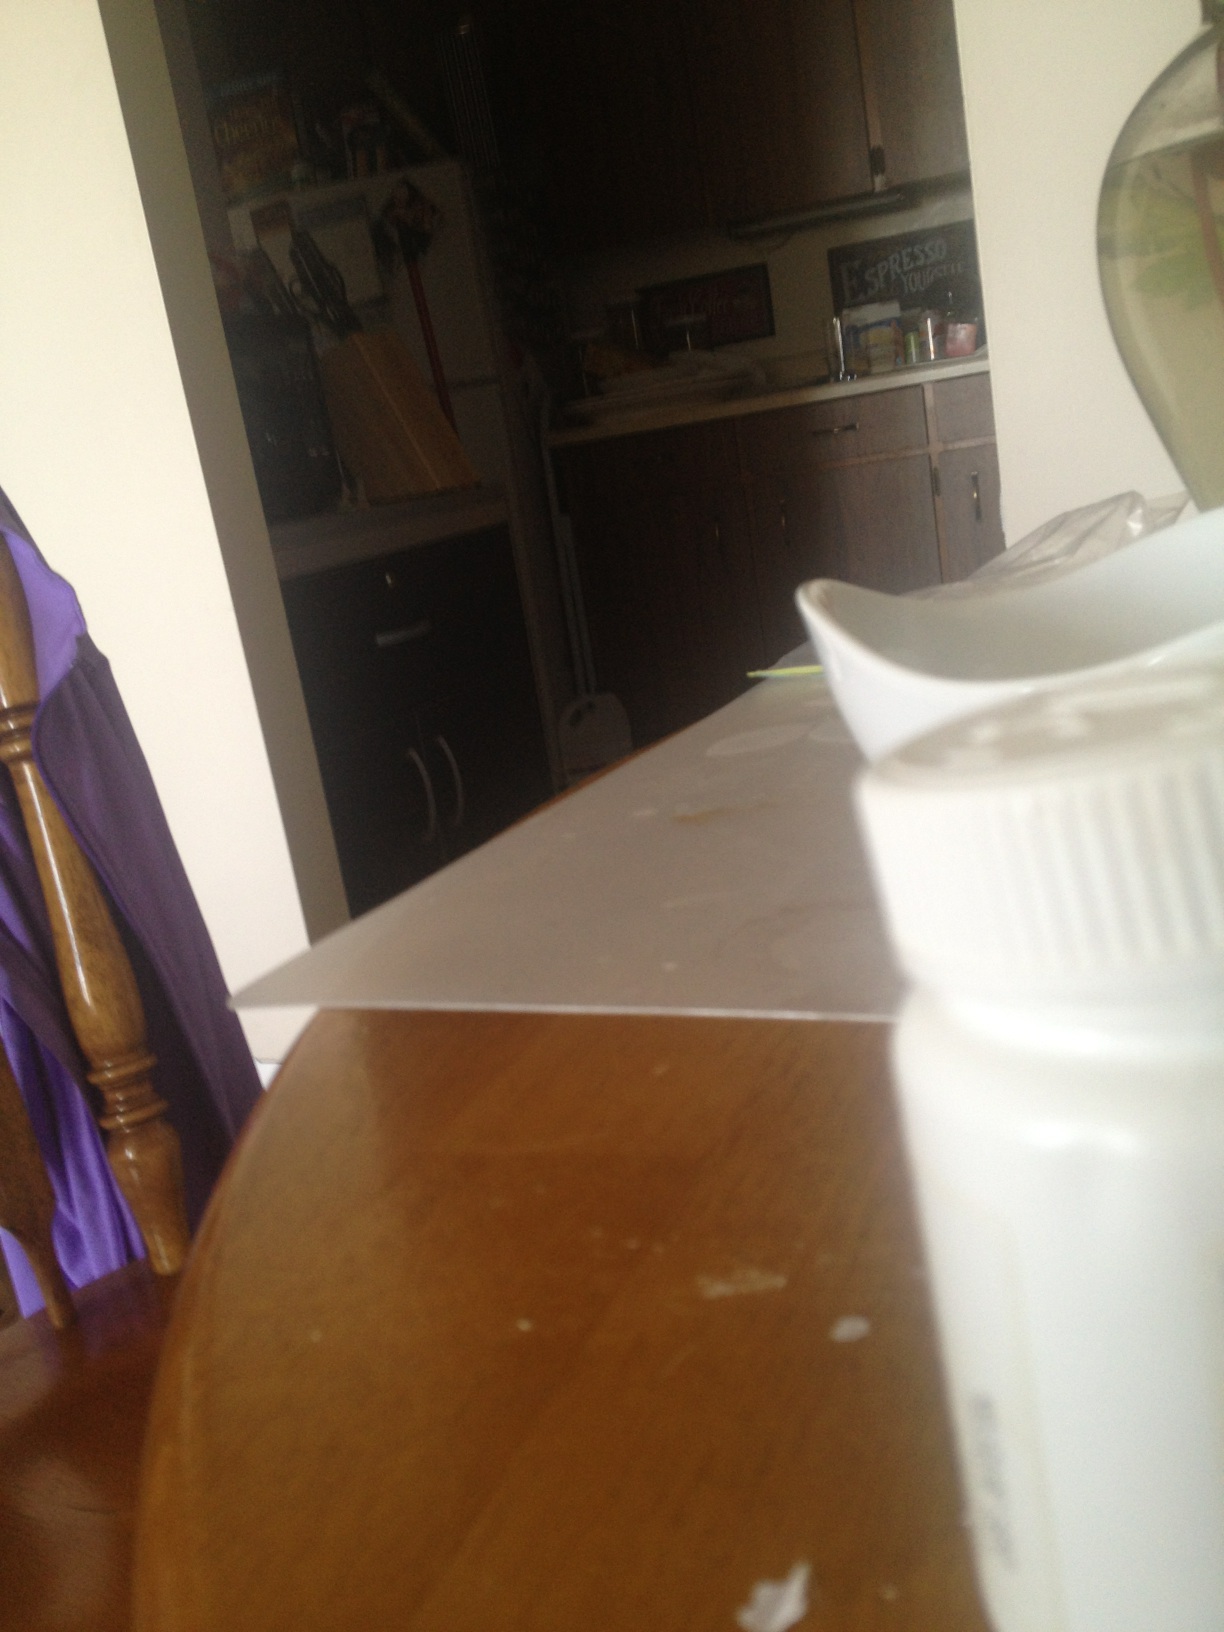Question: Which pills are in this bottle?
Answer: unanswerable